Melissa Tancredi

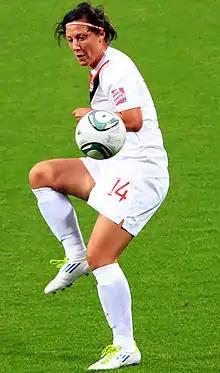
Tancredi playing for Canada in 2011

Tancredi was a member of the Canadian U19 national team and trained in British Columbia with the U20 national team in 2000. She was also a member of the 1999 national 'B' training team.